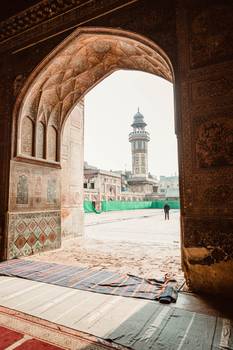
Label: No Watermark